List of unreleased projects by Kanye West

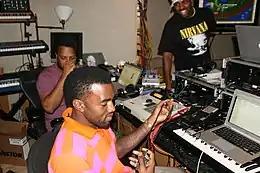
West working with No I.D. in the studio for "808s & Heartbreak", October 2008

The following is a list of unreleased Kanye West projects in rough chronological order. During his career, American rapper Kanye West has developed several projects which were never formally published. Some were officially canceled or scrapped, while others fell into development hell. The level of completion of these projects vary widely, with some never leaving pre-production and others being nearly finished.